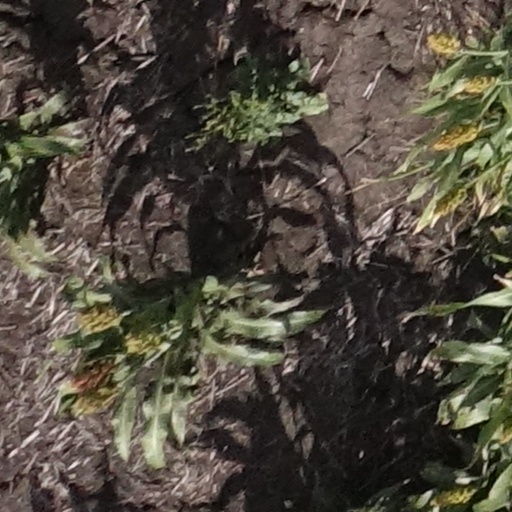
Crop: sorghum